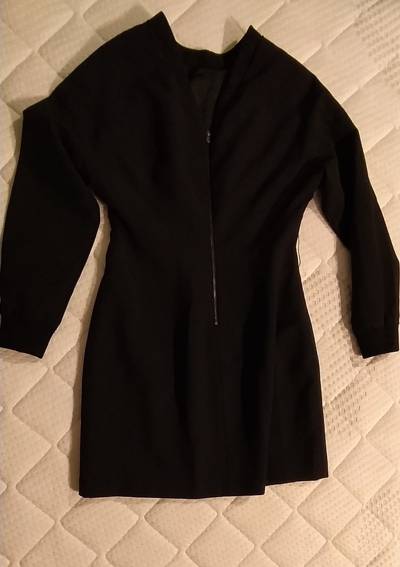
Waste category: clothes